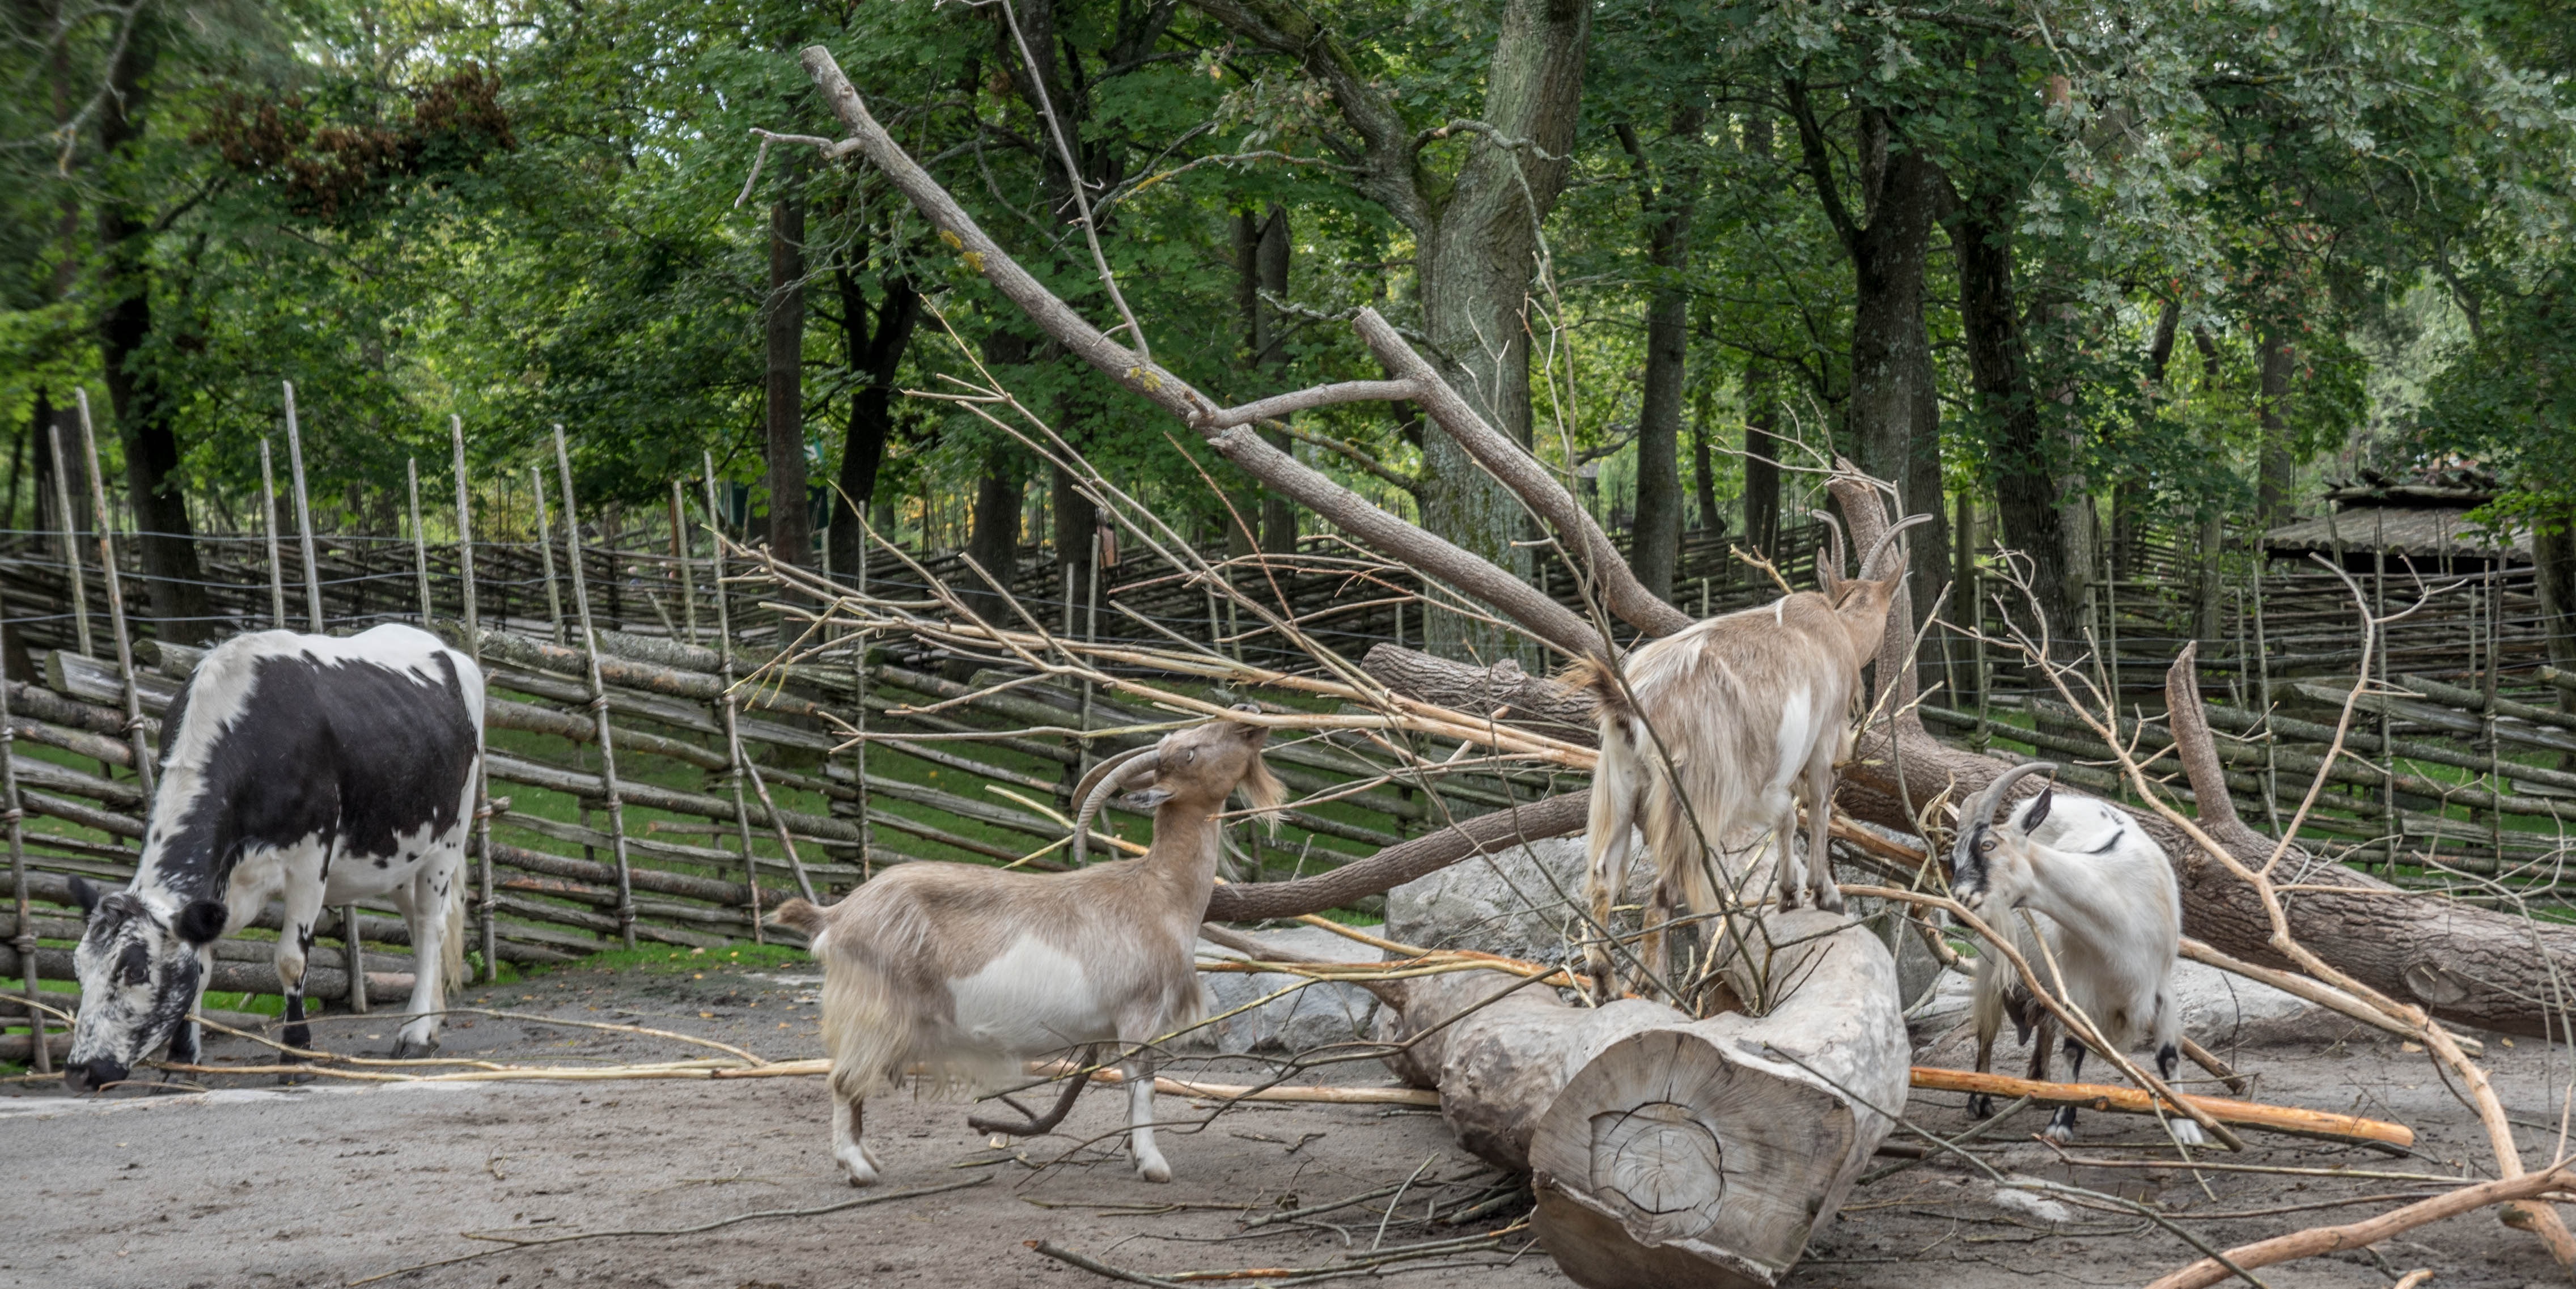
landscape, nature, outdoor, farm, country, summer, wildlife, environment, deer, goat, zoo, rural, herd, scenic, park, agriculture, fauna, skansen, white tailed deer, stockhom